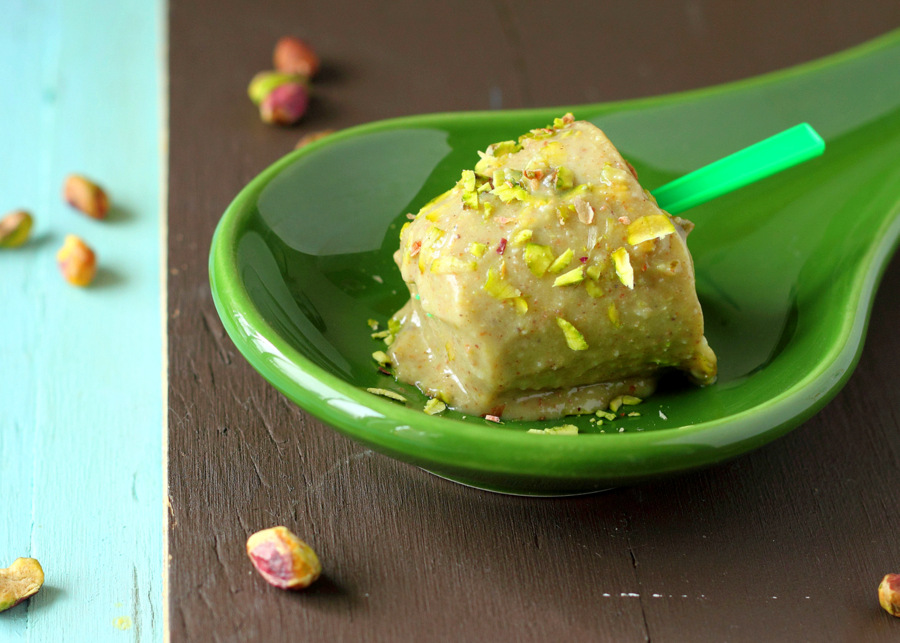
Dish: kulfi